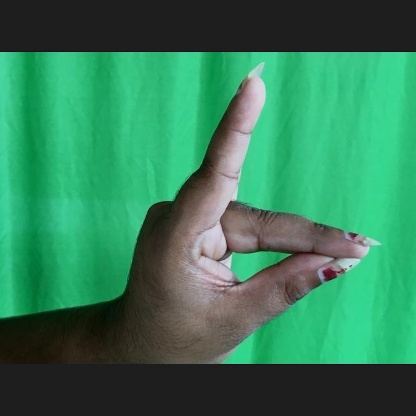
Mudra: Simhamukham